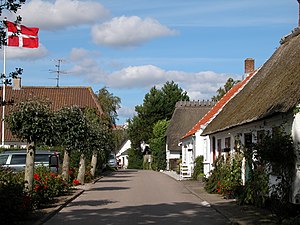
Als / Galleri
Als er en ø beliggende øst for Jylland med et areal på 321 km², 165 km i omkreds. Øens har et indbyggertal på 49.476, hvoraf de 27.841 bor i Sønderborg som er den største by, men som er delt af Alssund, dog med den største del af bebyggelsen på Als-siden.